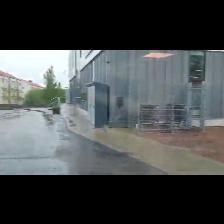
Label: NonHuman